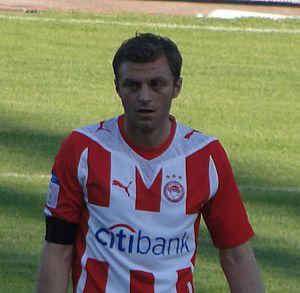
Avraám Papadópoulos, né le 3 décembre 1984 à Melbourne, est un footballeur grec, évoluant au poste de défenseur.